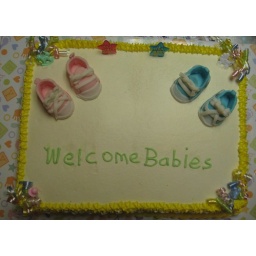
for two cousins one is to have a girl other is to have boy in november